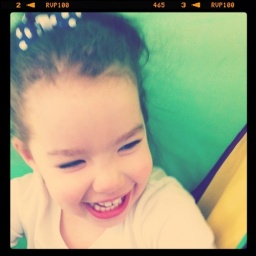
Happy girl in a green tent. #toddler